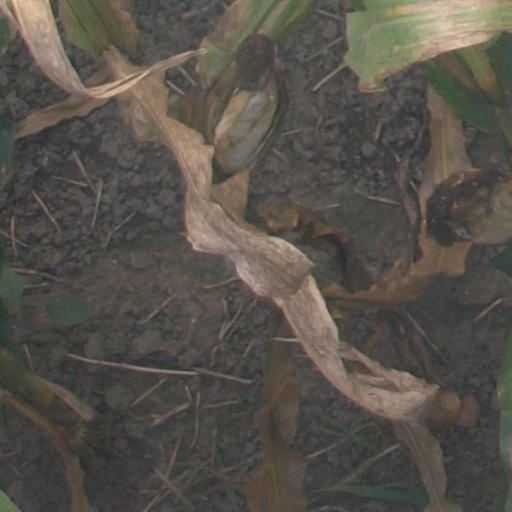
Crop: maize; corn